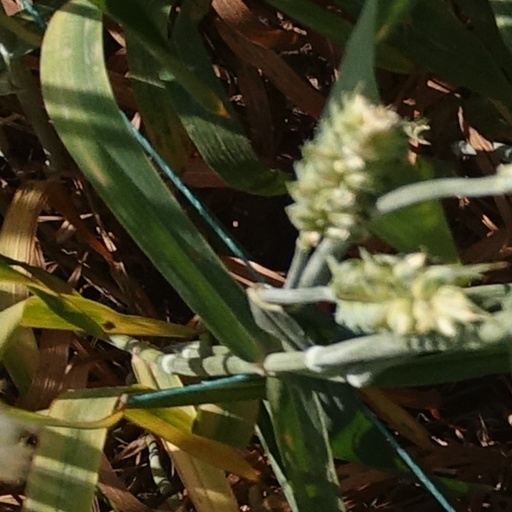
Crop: wheat